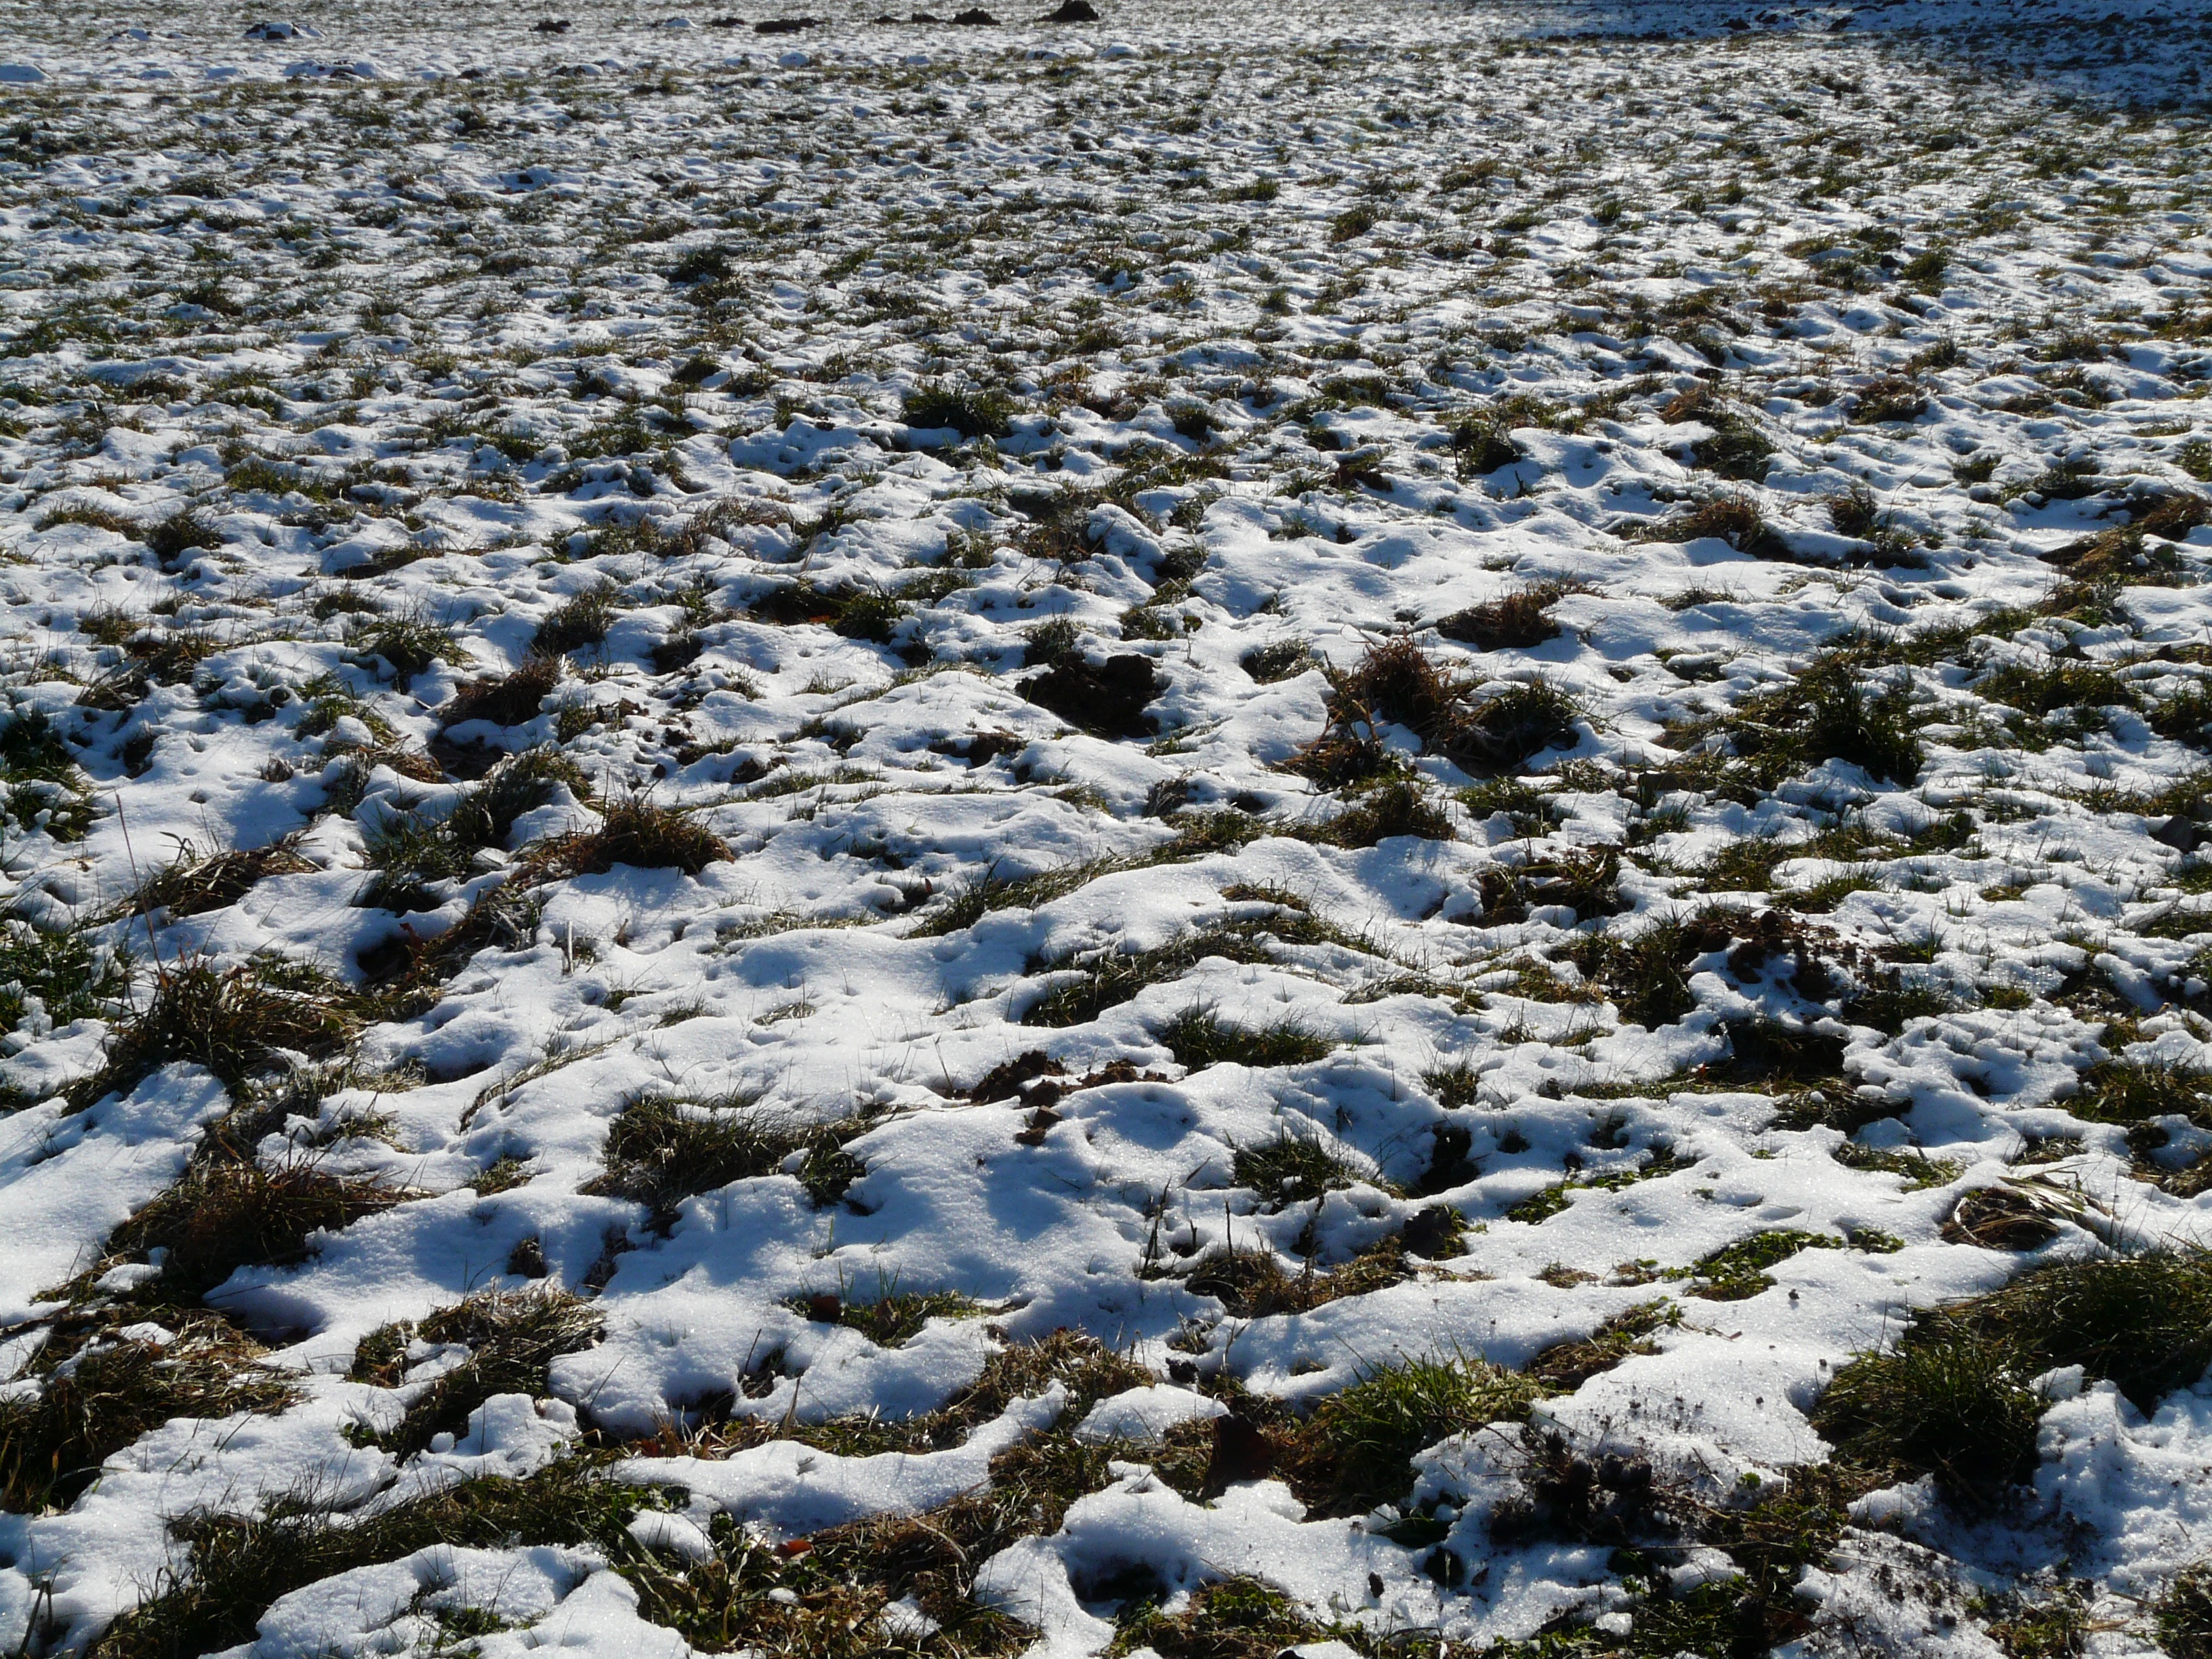
sea, grass, rock, snow, cold, winter, field, meadow, shore, frost, river, stream, ice, weather, snowy, season, geology, frosty, tundra, freezing, snow cover, schneeflaeche, snow patch